Hotel Nacional de Cuba

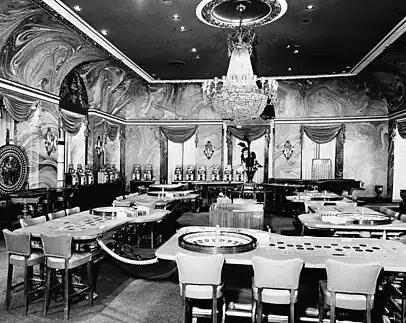
Inside the casino in the 1950s

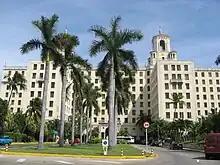
Hotel Nacional de Cuba in 2007

In September 1955, Kirkeby Hotels Corp. sold the Hotel Nacional to a newly formed Cuban company, Corporacion Intercontinental de Hoteles, S.A., with Pan Am's Intercontinental Hotel Corp. division assuming partial ownership and also management of the property. Alphons Landa, a prominent Washington attorney, represented Pan Am and arranged for other clients and friends to acquire shares in the hotel's ownership at the same time. Dave Beck, President of the Teamsters and Roy Fruehauf of the Fruehauf Trailer Corporation were silent partners for at least two years. Fruehauf would sell his interest in the hotel in May 1957; other investors would lose everything when Castro came to power. Lansky planned to take a wing of the ten-storey hotel and create luxury suites for high-stakes gamblers. Batista endorsed Lansky's idea even though there were objections from American expatriates such as Ernest Hemingway. Under Lansky's impetus, a wing of the grand entrance hall was refurbished to include a bar, a restaurant, a showroom and a luxurious casino. It was operated by Lansky and his brother Jake, with Wilbur Clark as the front man.